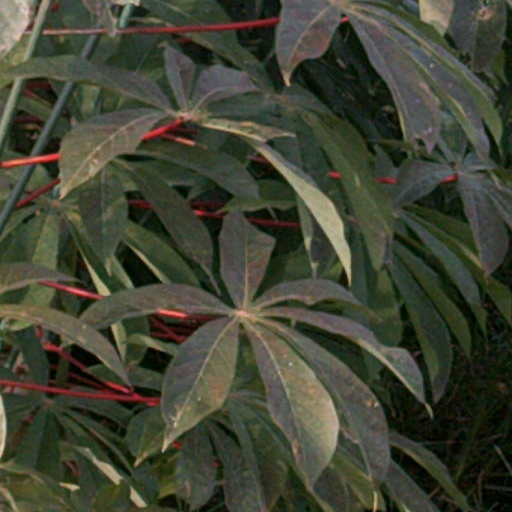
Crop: cassava